Little Cornard derailment

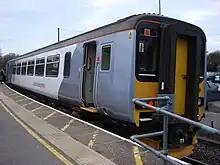
A diesel multiple unit, similar to the one involved in the collision, pictured at in 2008

The Little Cornard derailment occurred on 17 August 2010 when a passenger train collided with a road vehicle on a level crossing on the Gainsborough Line near Little Cornard, Suffolk, and partly derailed. The vehicle, a tanker lorry, had begun crossing over the track when the train from destined for struck it whilst travelling at a speed of approximately .